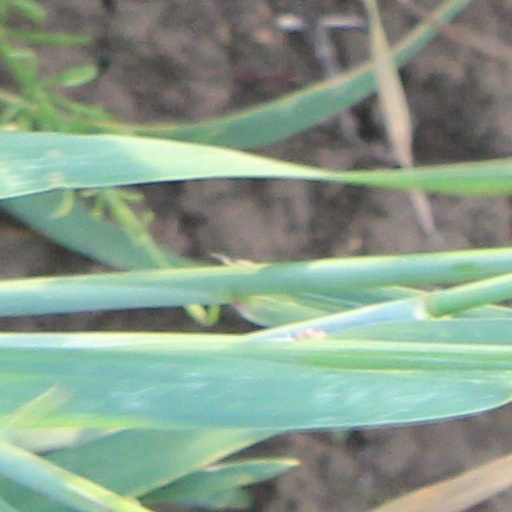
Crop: wheat